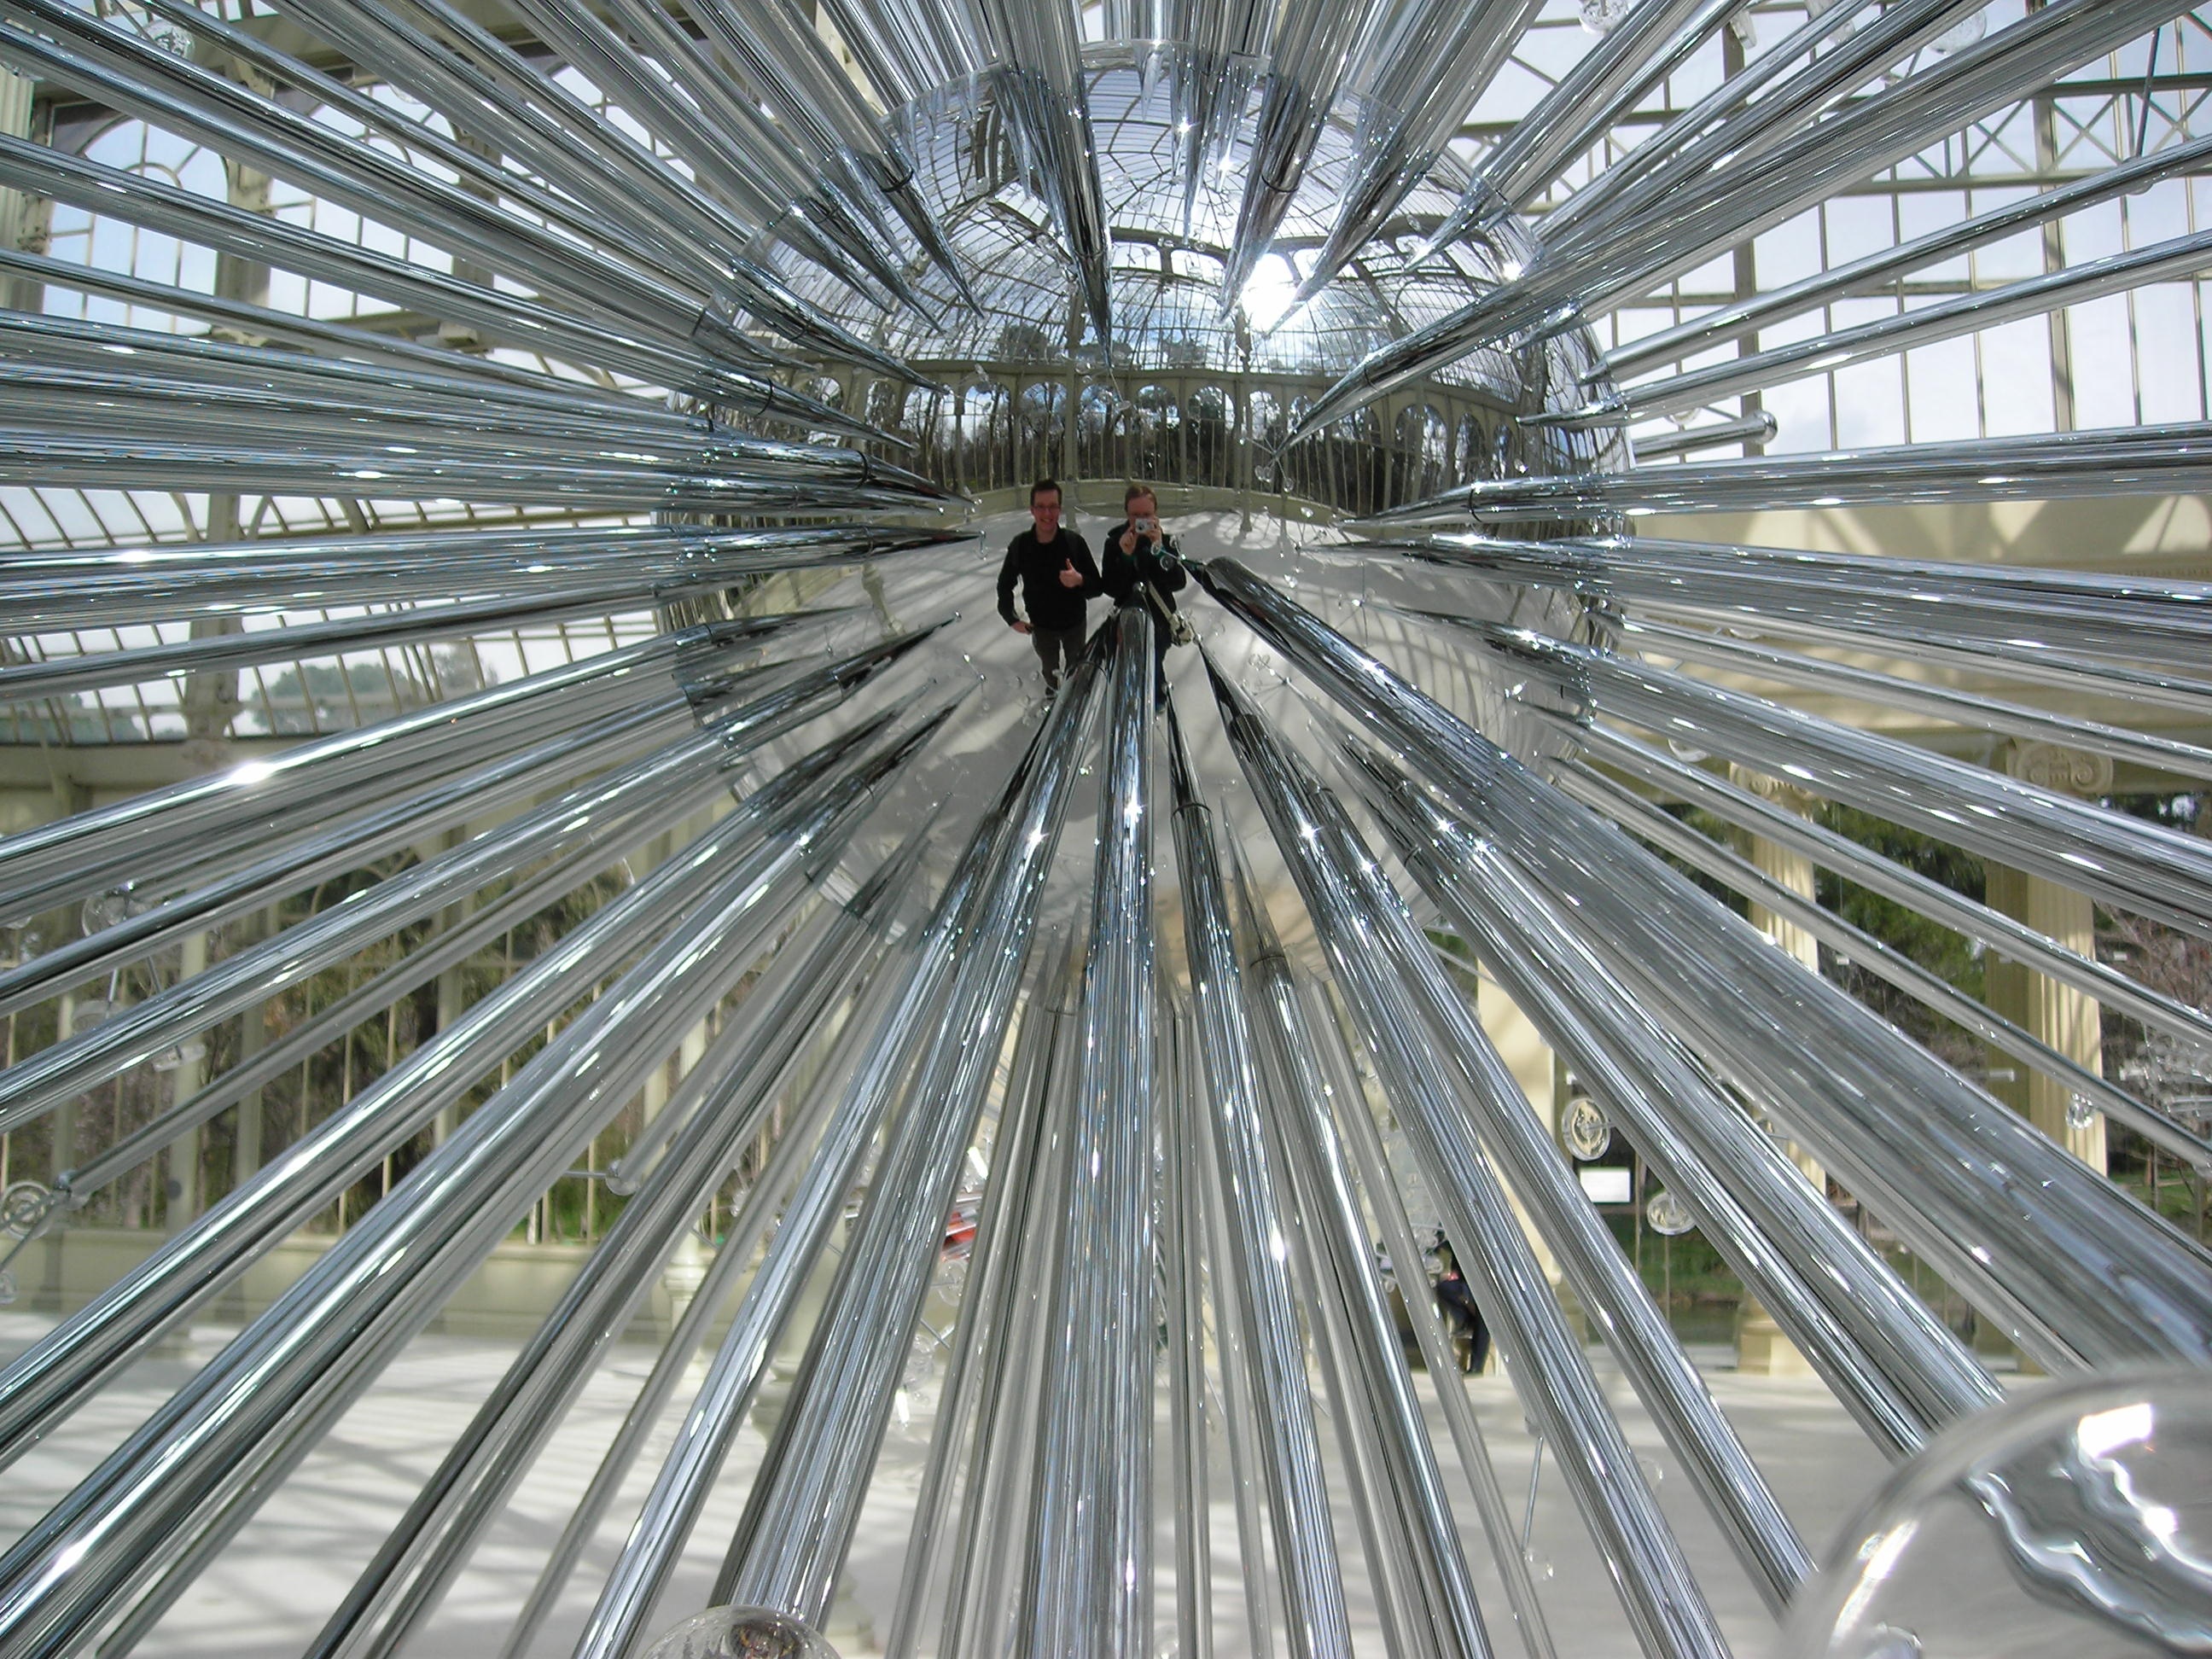
snow, transport, reflection, modern, greenhouse, public transport, design, madrid, mirror, sphere, style, exhibit, contemporary, elegance, modern art, outdoor structure